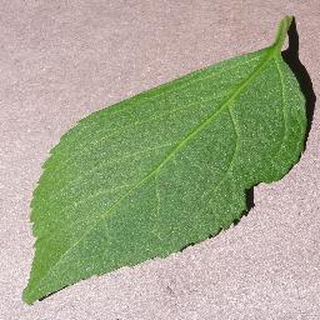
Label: healthy_cherry